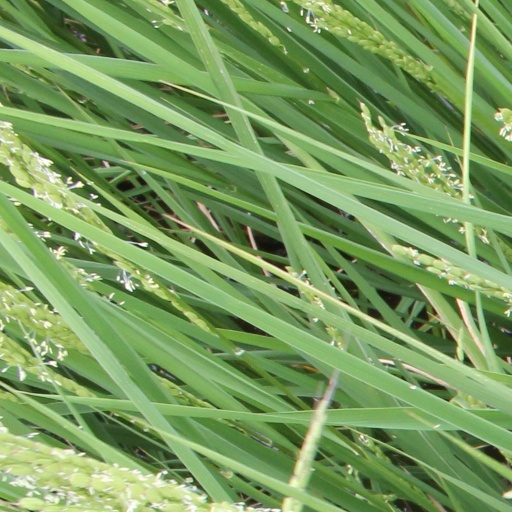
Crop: rice